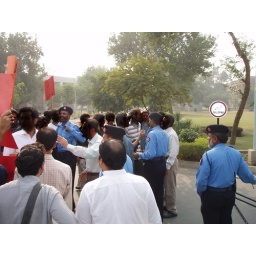
The admin and the guards tried to turn the rally back from near the library building but failed.